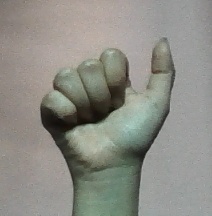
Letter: dhad